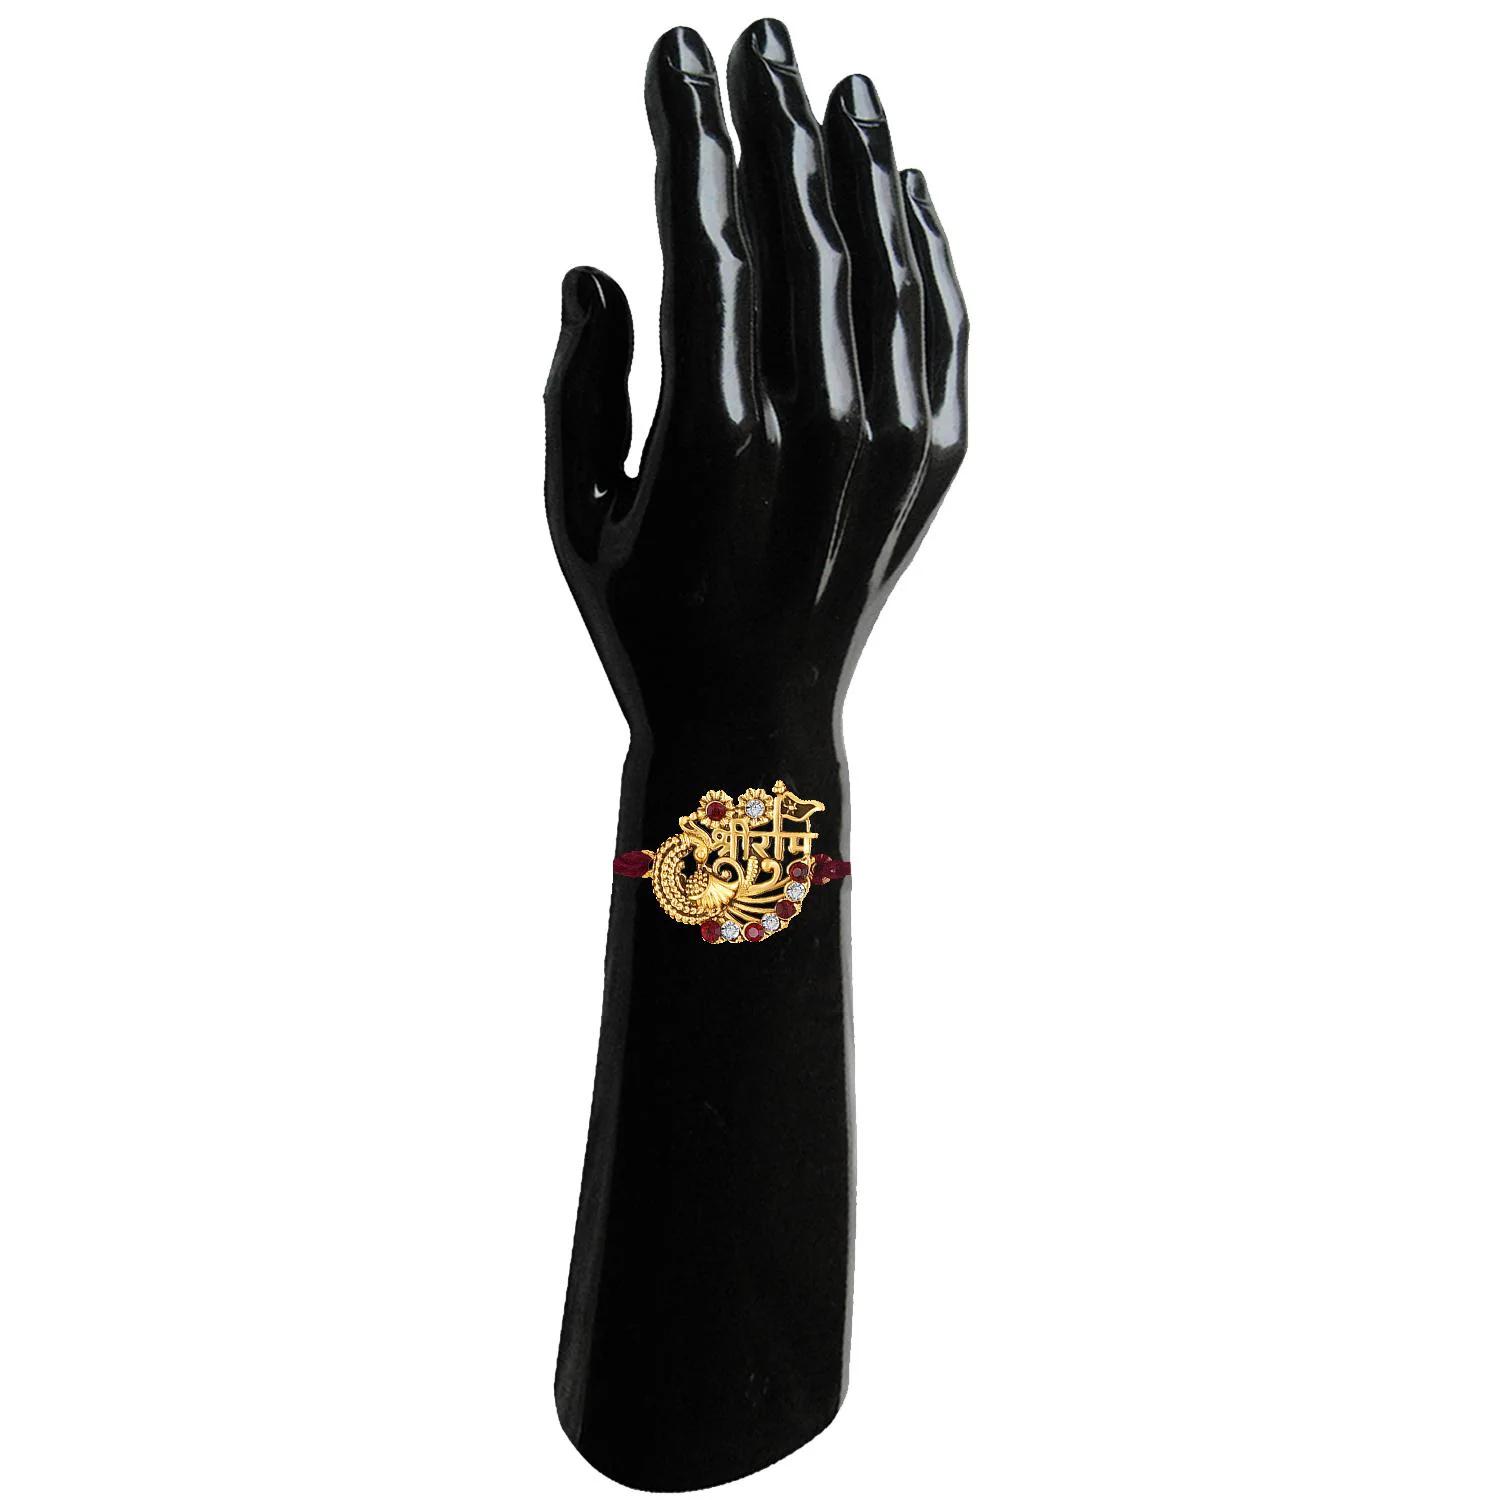
 Mahi Gold Plated Peacock-Shaped and Jay Shree Ram Engraved Crystals Studded Rakhi for Brother, Bhai, Bro (RA1100819GRed)
Type: Rakhis
Brand: Mahi
Price: Rs. 229
 Celebrate Raksha Bandhan with our exquisitely crafted Rakhi, designed to strengthen the bond between siblings. This traditional Rakhi features intricate beadwork and durable thread, ensuring it stands the test of time. Handmade with care, each Rakhi is a unique and meaningful gift for your brother. Each Rakhi carries heartfelt blessings and good wishes for your brother's well-being and success. Celebrates the bond of love and protection between siblings, a cherished tradition in Indian culture.
Features: The Rakhi is adorned with vibrant colors and attractive embellishments that add a touch of elegance to the celebration.,Content in Box : 1 Rakhi ; Cultural Significance: This beautiful Rakhi will acknowledge your love for Your Brother with the promise that your bond with him will grow stronger as time goes on.,Vibrant Colors: Adding bright and playful colors to the celebration will make it stand out and make it more enjoyable.,Celebrate the bond of love and protection with our exquisite Rakhis. Share the joy of Raksha Bandhan Festival with this beautiful Rakhi, a token of love, protection and blessings.,Adjustable Size and Easy to tie: Designed to fit wrists of all sizes. It is simple and easy to tie the Rakhi securely and effortlessly.
Included: 1 Rakhi